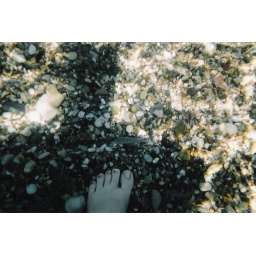
A fish swimming in my shadow.